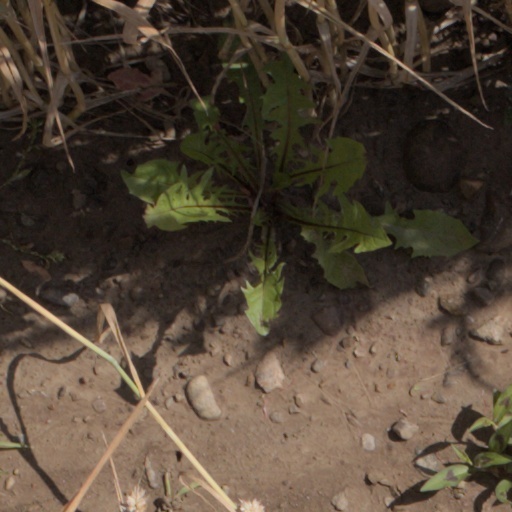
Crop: wheat